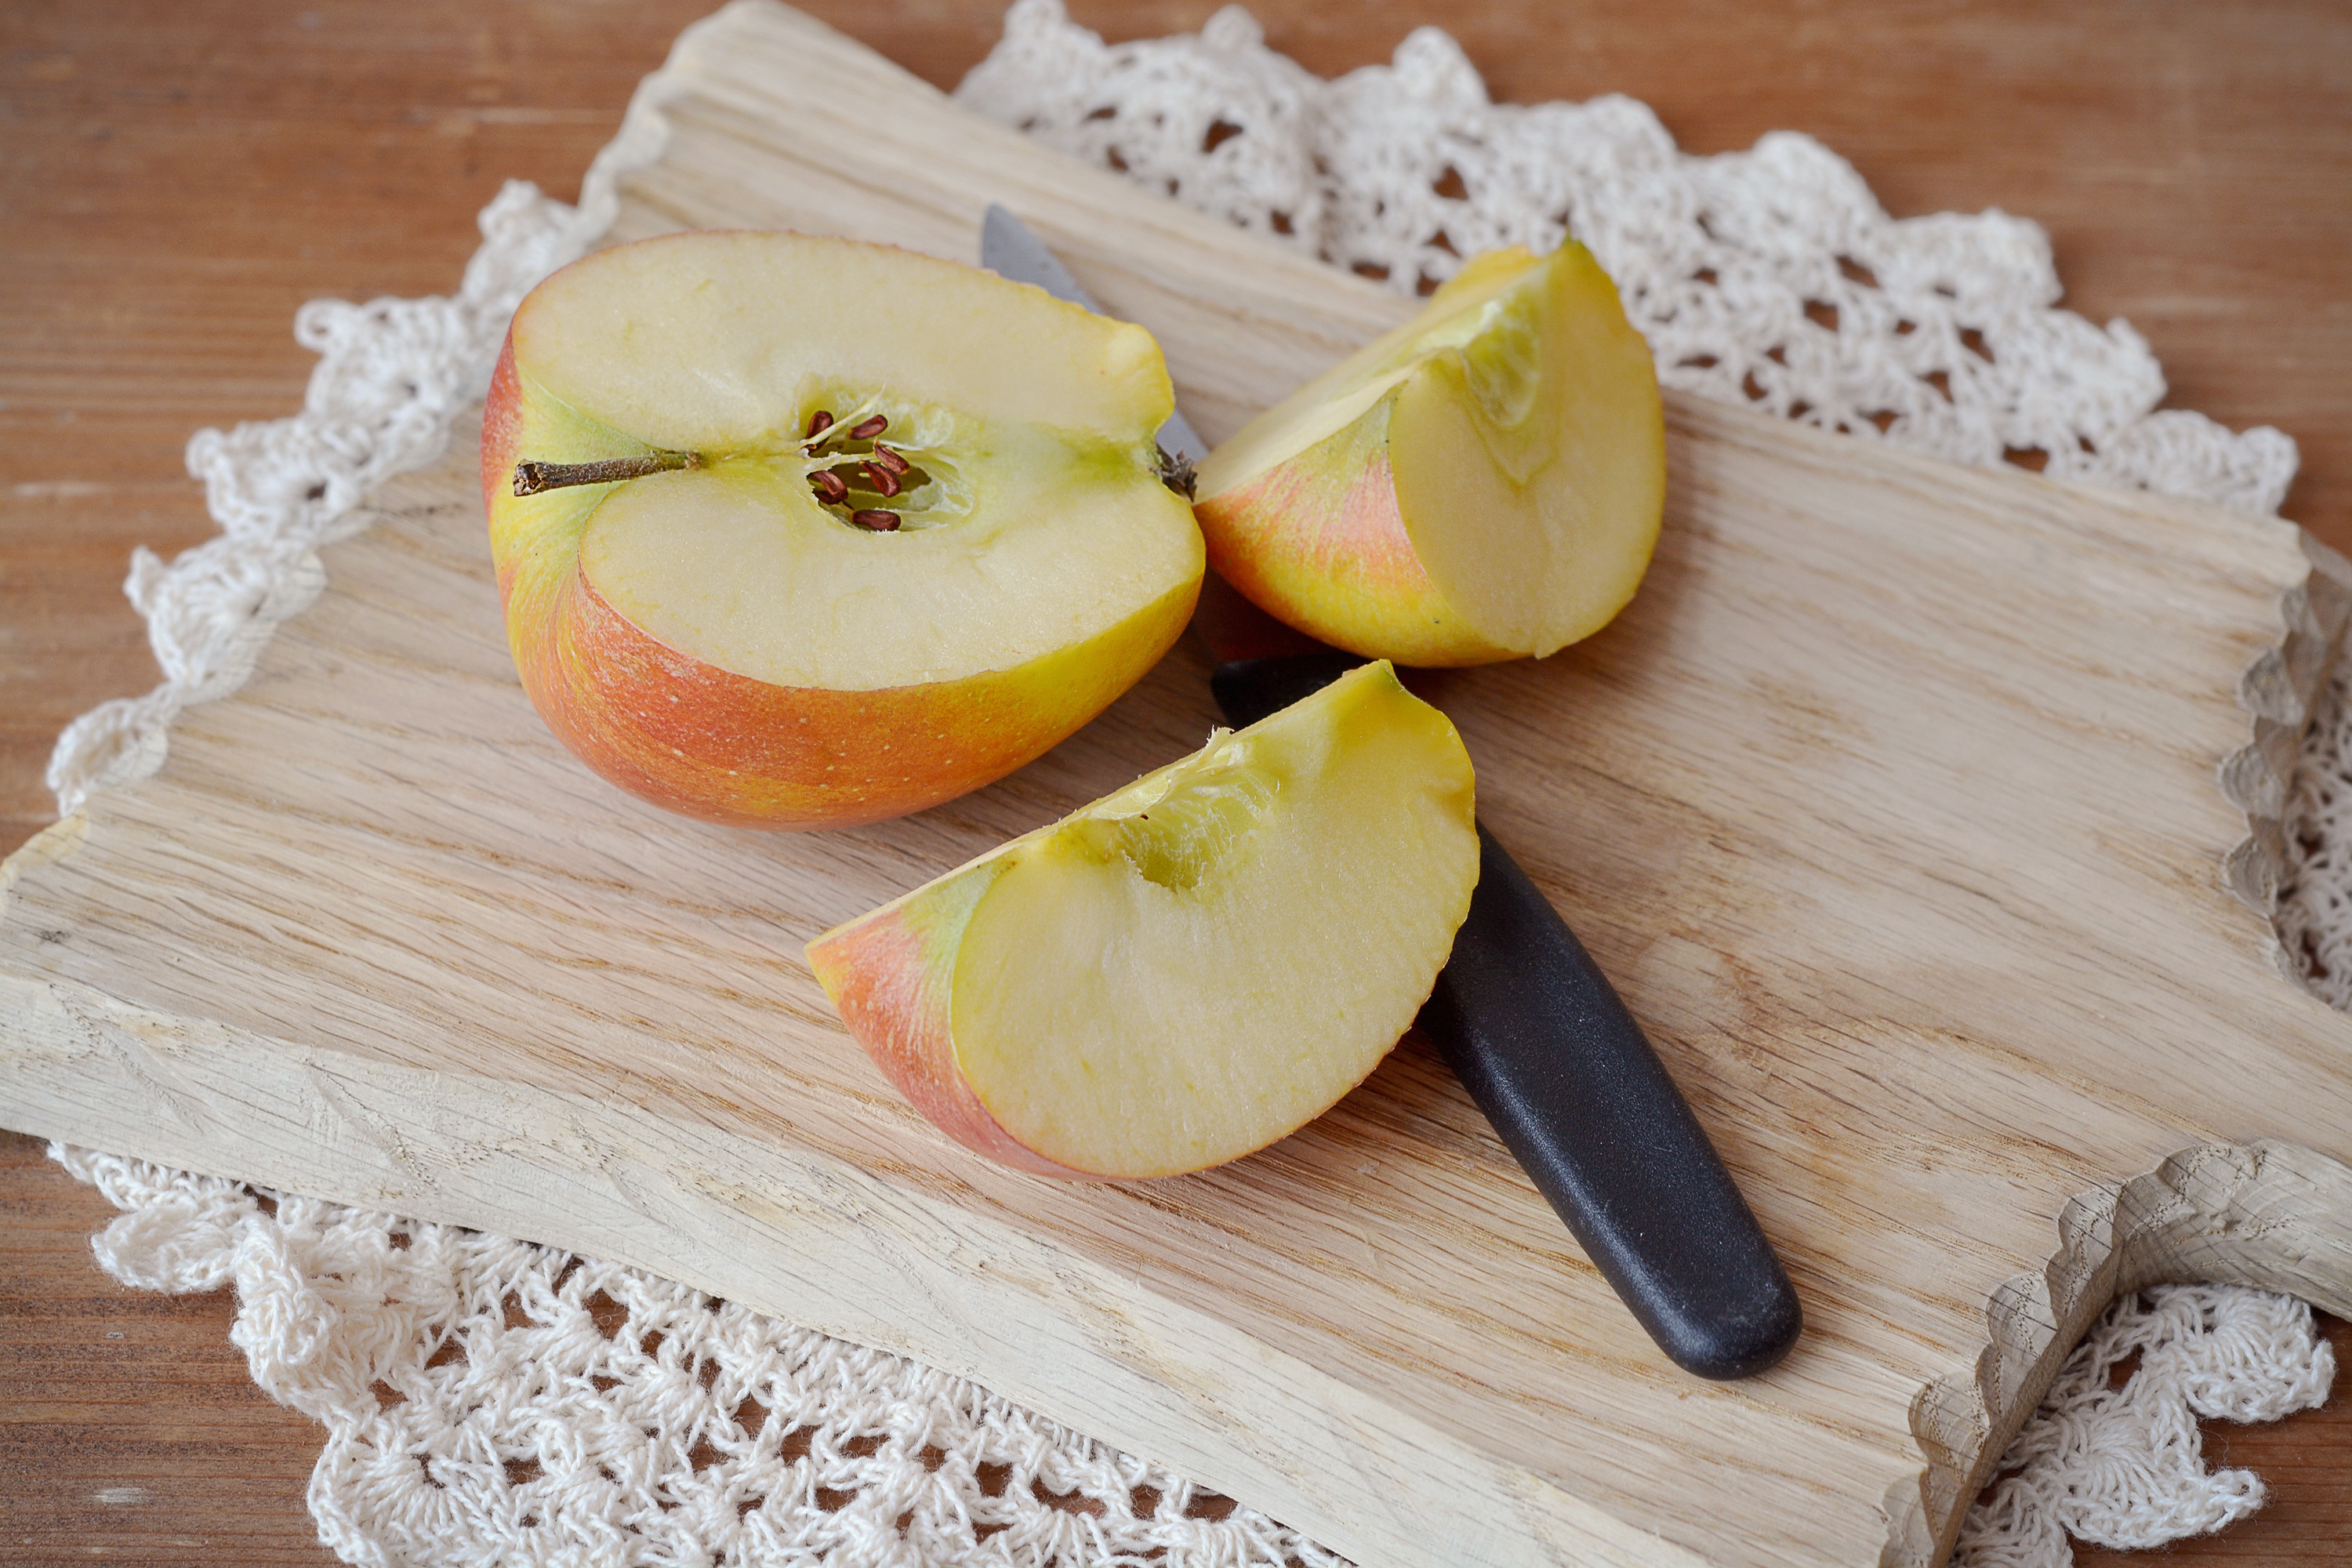
apple, plant, fruit, sweet, food, harvest, produce, vegetable, healthy, close, eat, delicious, cut, coconut, nutrition, cutting board, vitamins, frisch, natural product, flavor, bio, country life, wooden board, flowering plant, bio apple, sliced apple, land plant